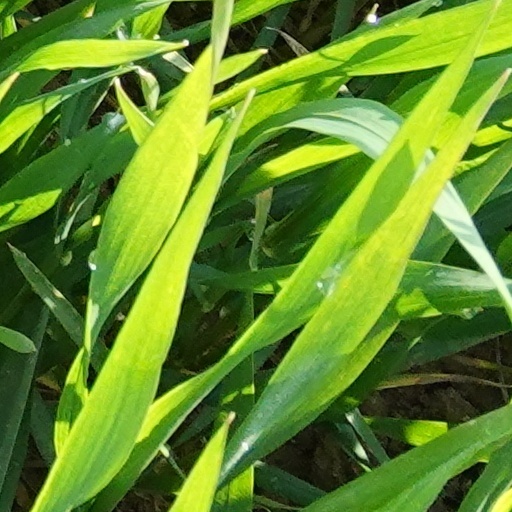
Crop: wheat